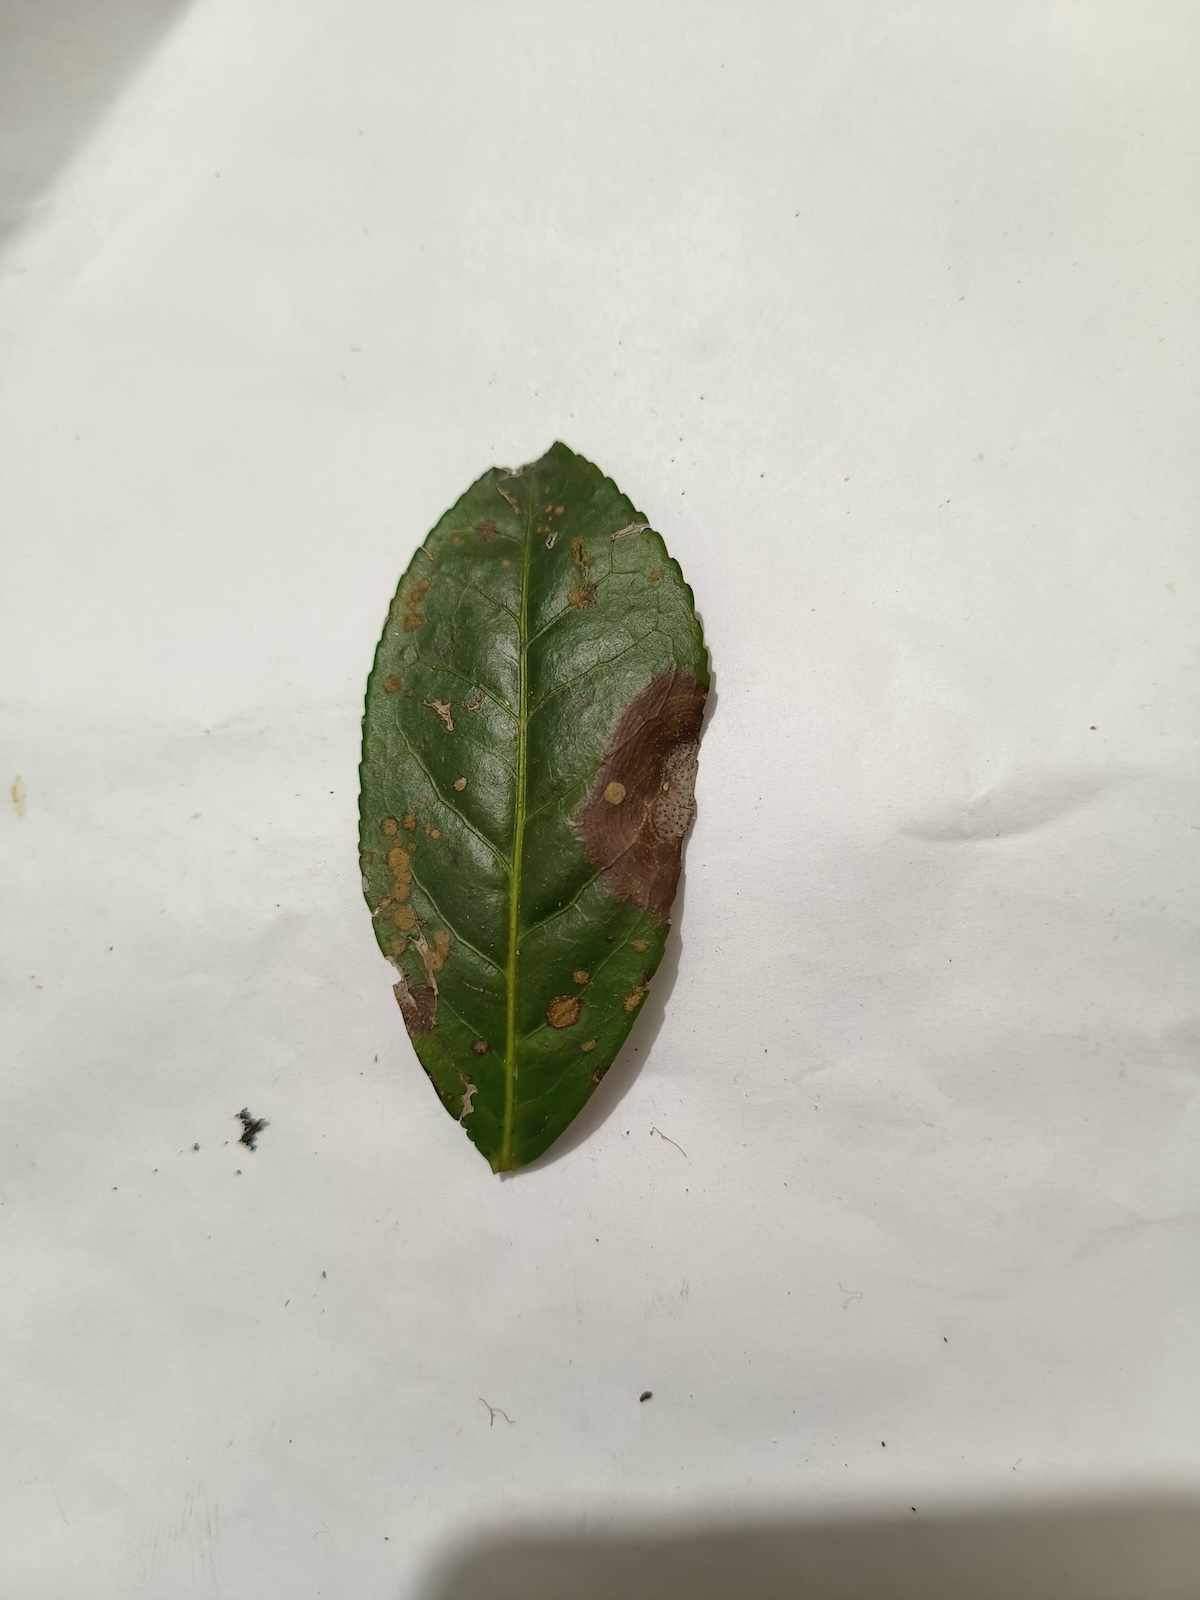
Label: Brown Blight